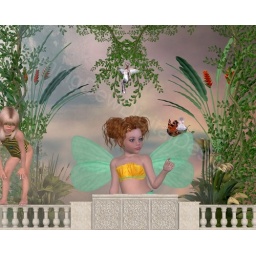
A young girl slips quietly in to shore on a butterfly boat, thus waiting to surprise the fairies on shore.